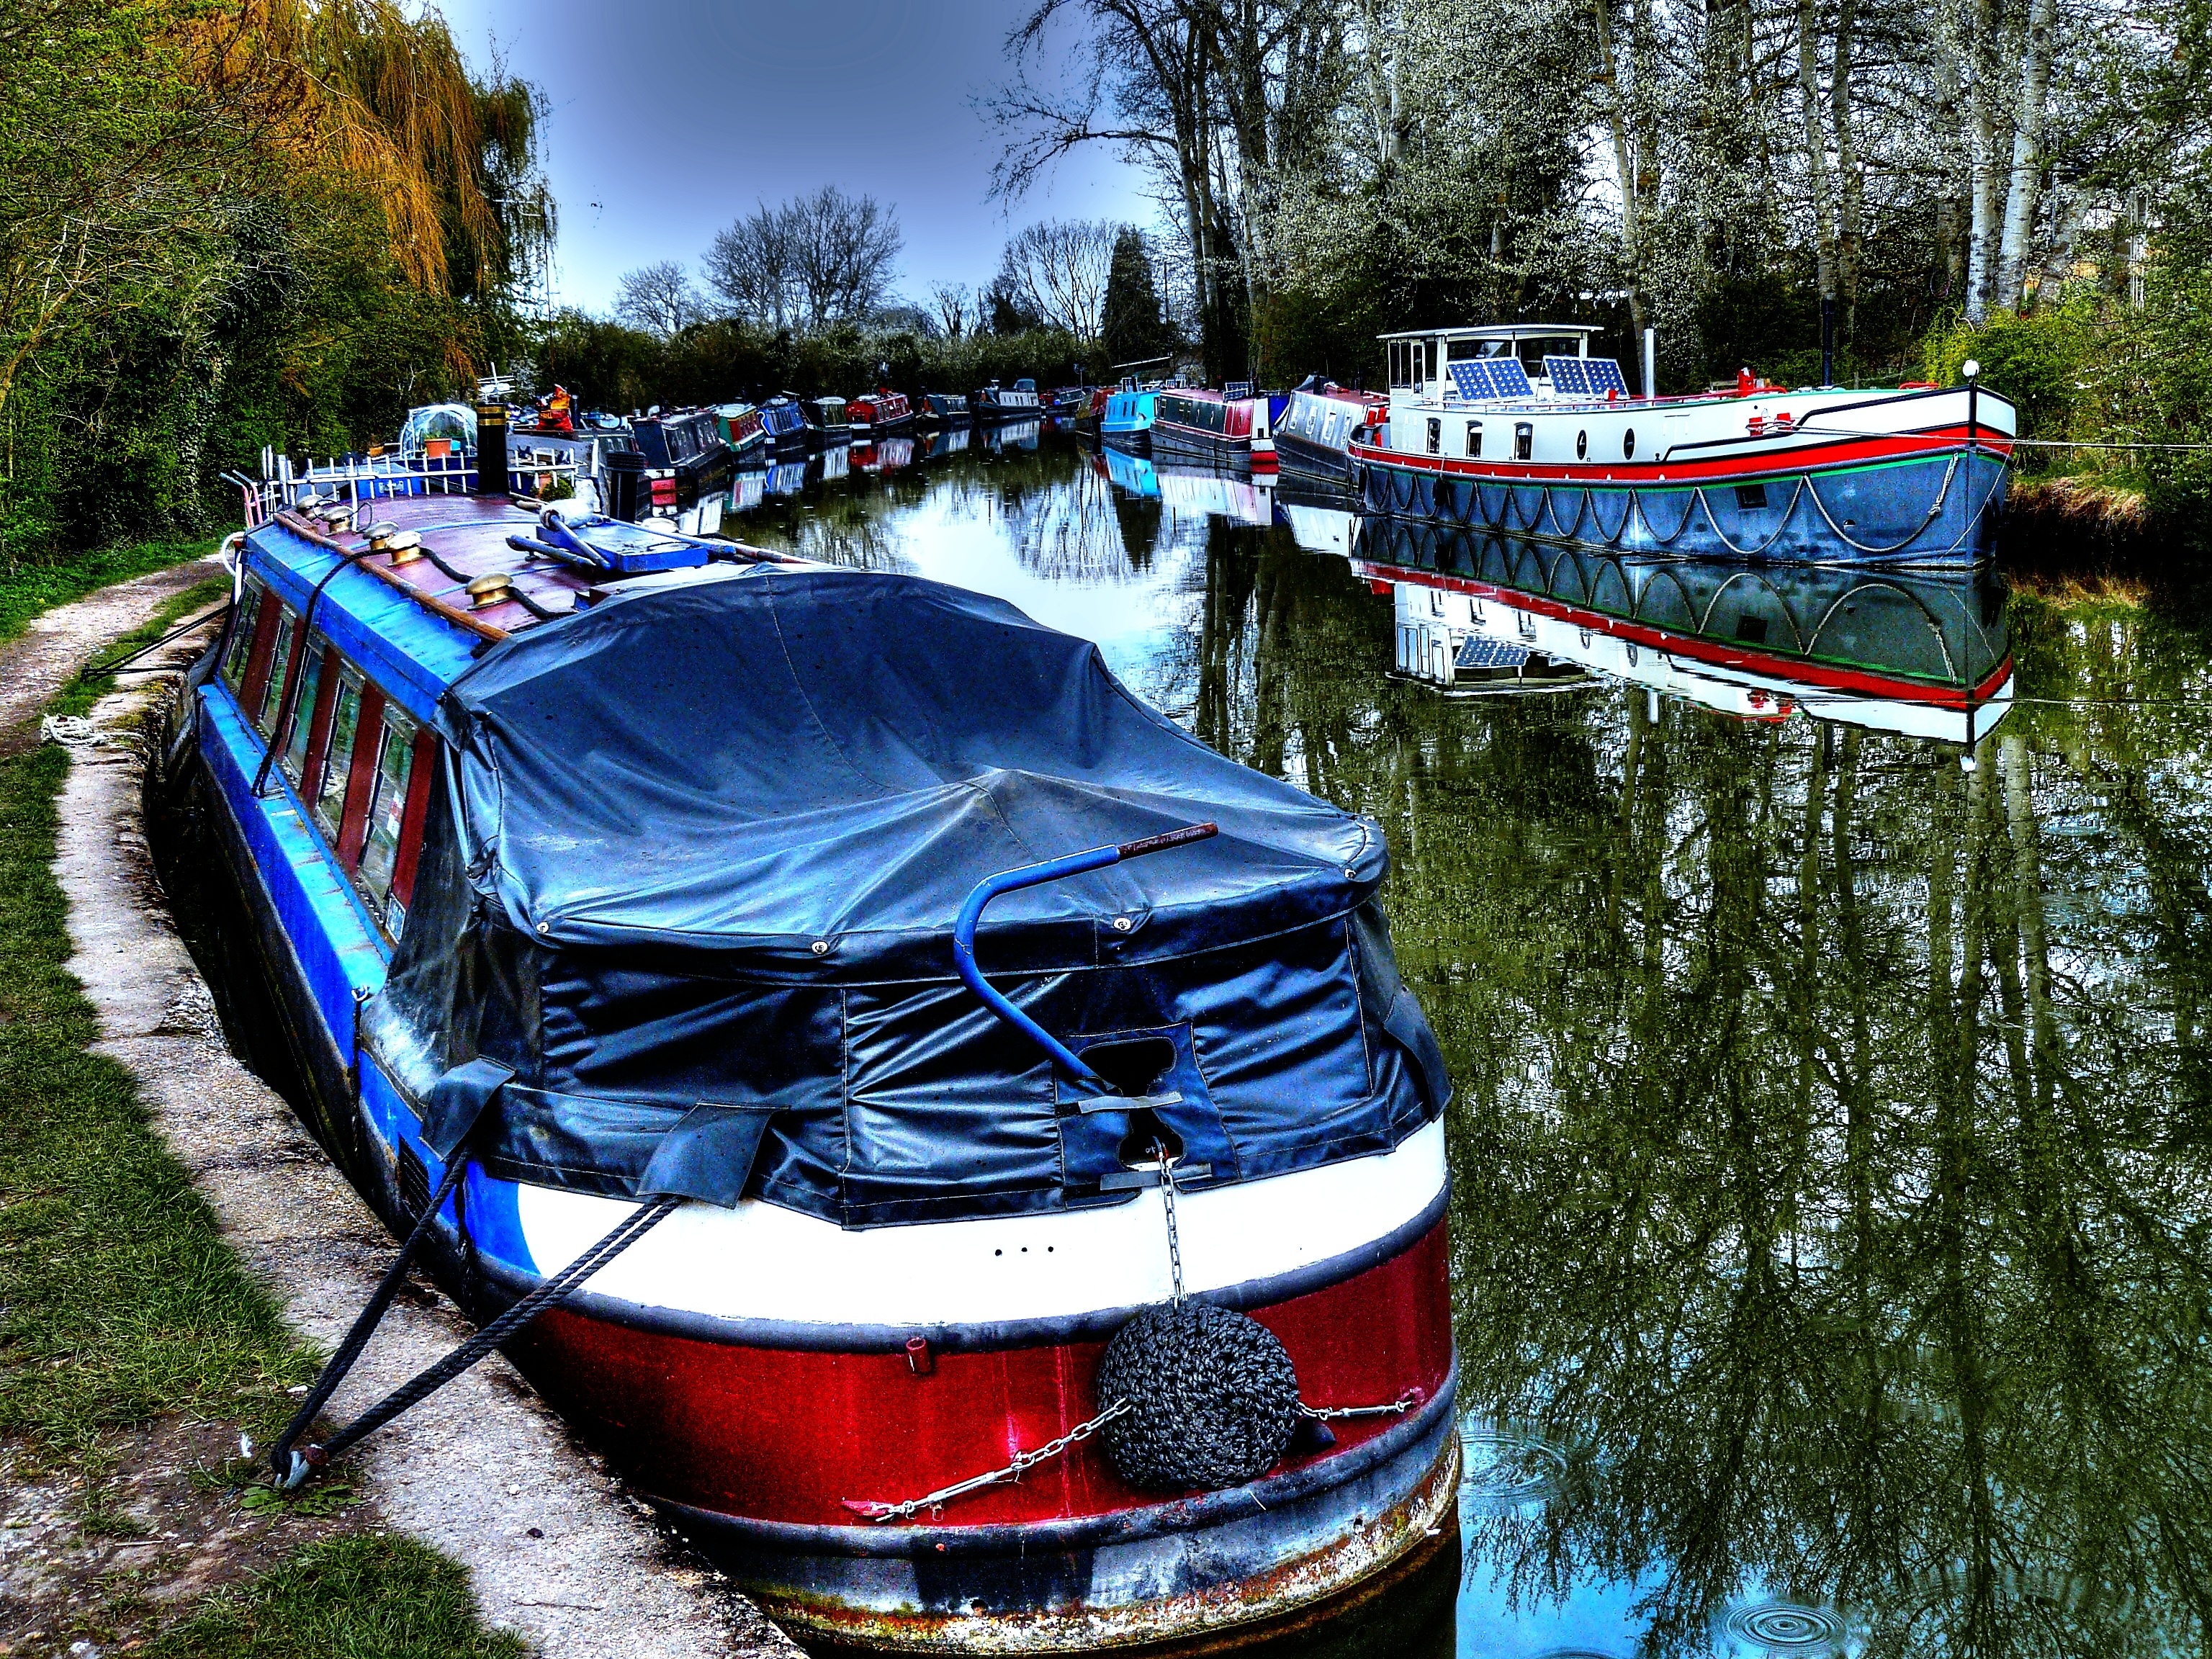
water, boat, car, river, canal, europe, vehicle, waterway, england, grand, boating, watercraft, union